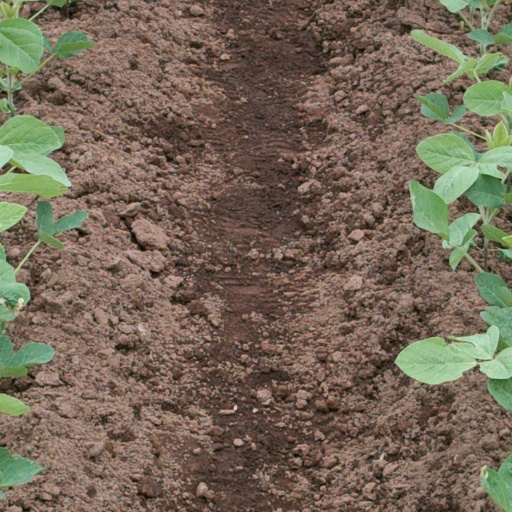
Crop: soybean